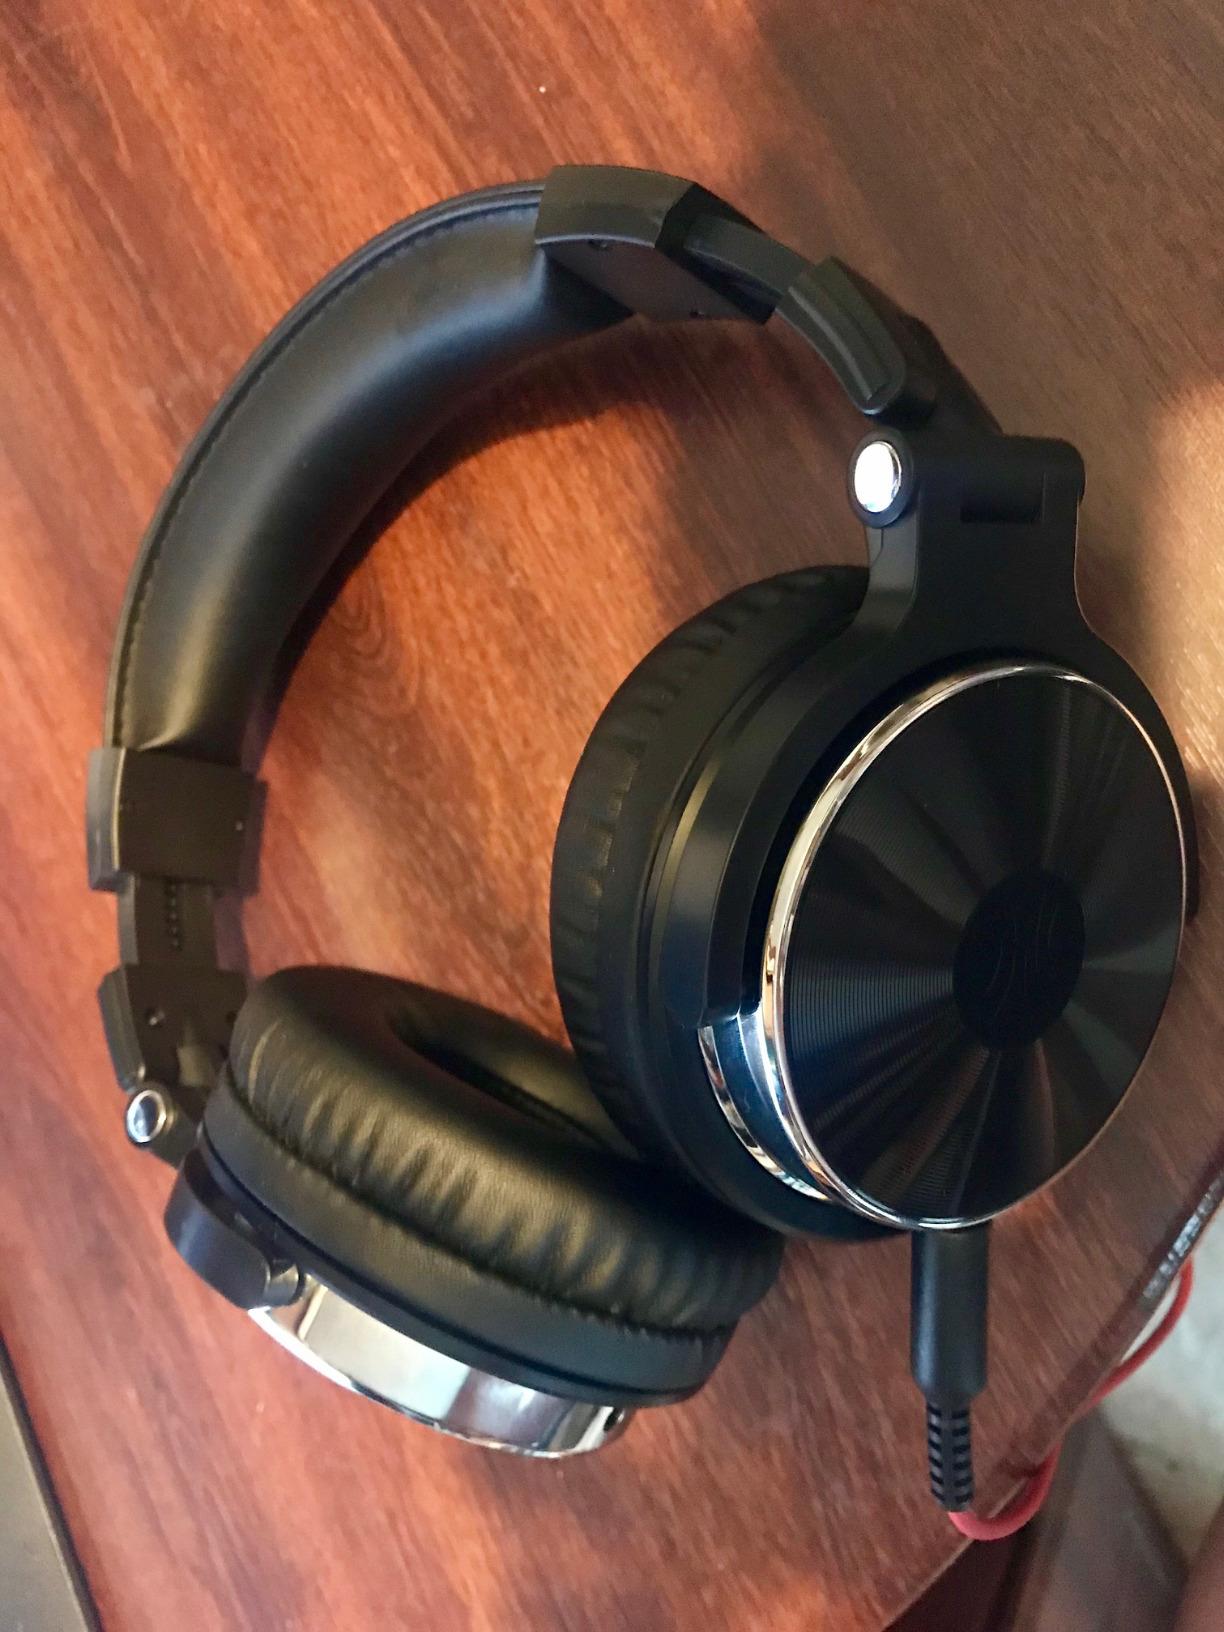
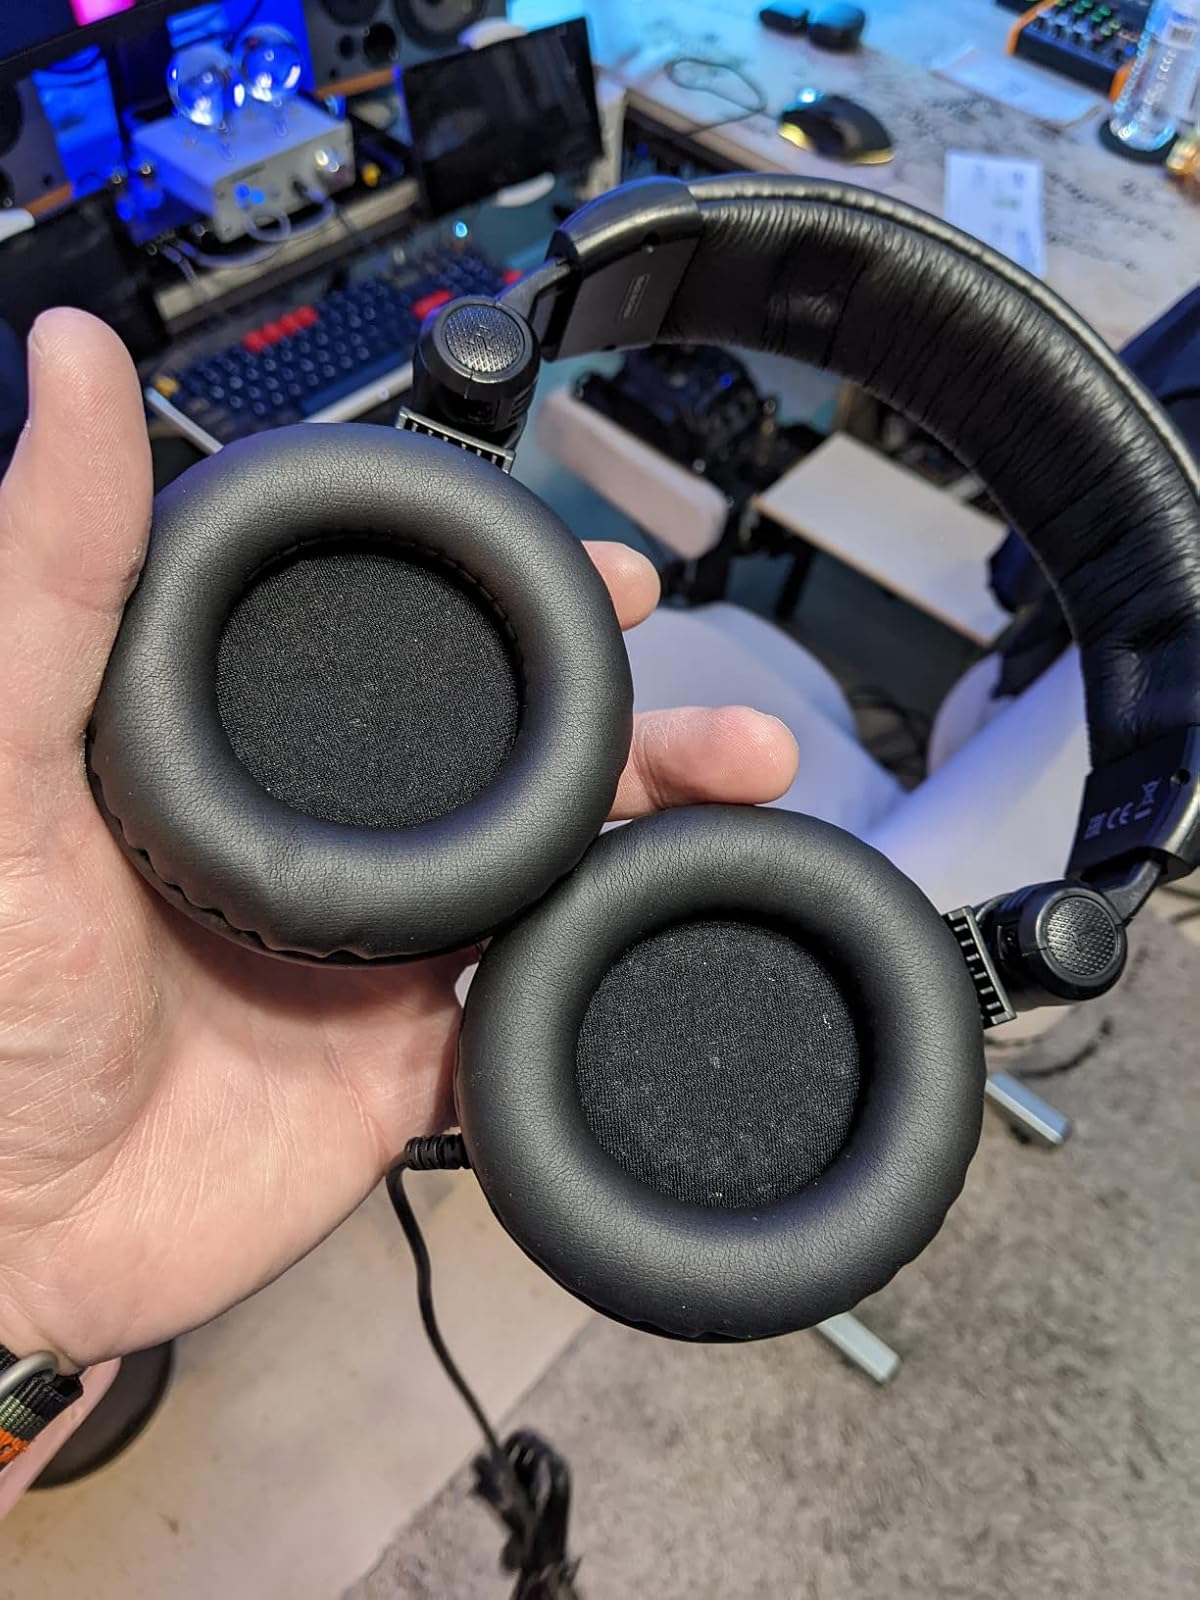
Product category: headphones
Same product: no